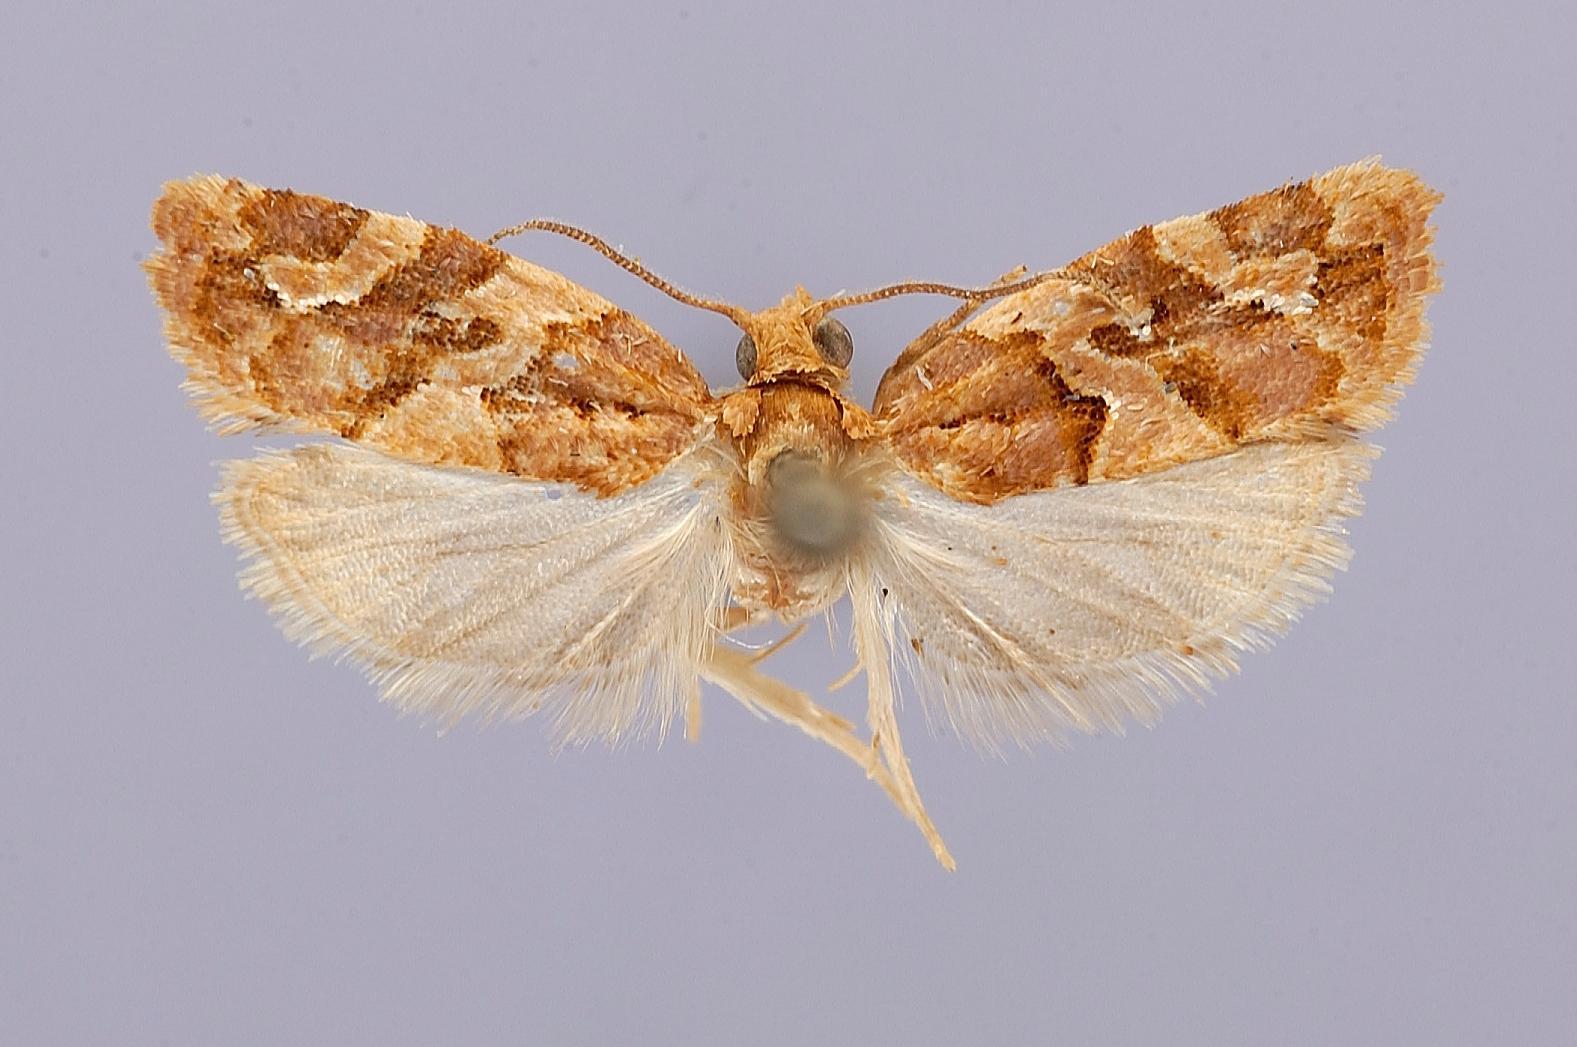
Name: Argyrotaenia hodgesi
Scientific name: Argyrotaenia hodgesi Heppner, 1989
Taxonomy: Animalia, Arthropoda, Insecta, Lepidoptera, Tortricidae
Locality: Fisheating Creek, Glades, Florida, United States
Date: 7 May 1964 to 10 May 1964